U Thant

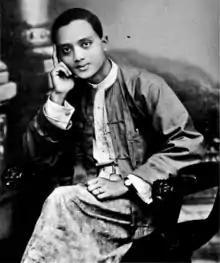

Thant, the eldest of four sons, was born in Pantanaw, Colonial Burma, to a moderately-wealthy family of landowners and rice merchants. His father Po Hnit, who had been educated in Calcutta, was the only person in the town who could communicate well in English. He was a founding member of the Burma Research Society and had helped establish "The Sun" ("Thuriya") newspaper in Rangoon. Although his family members were ethnic Bamars and devout Buddhists, Thant's father, according to Thant Myint-U (U Thant's grandson), had distant ancestors who were "people from both India and China, Buddhists and Muslims, as well as Shans and Mons". He hoped that all his four sons would each earn a degree. His other sons, Khant, Thaung, and Tin Maung went on to become politicians and scholars.